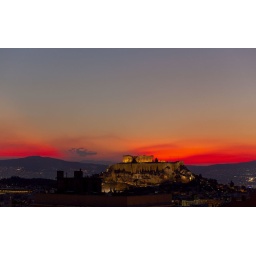
Mountain shadow in the red sunset sky